Port Lands

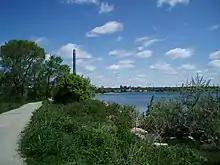
Leslie Street Spit is a man-made headland that extends south, forming Toronto's Outer Harbour.

In 1986, the City of Toronto created the Toronto Economic Development Corporation which since 2009 has operated under the name Toronto Port Lands Company. TPLC is a City corporation that manages real estate assets and promotes development in the Port Lands. With respect to development, it works closely with Waterfront Toronto. TPLC is the largest landowner in the Port Lands with in its portfolio, and acts as landlord with over 80 tenants as of 2015.